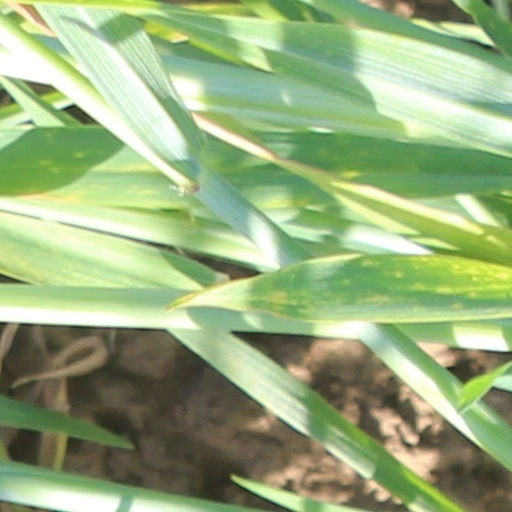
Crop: wheat